Art in Medieval Scotland

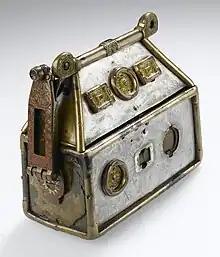
The Monymusk Reliquary, made c. 750

The most significant survivals in sculpture are in High crosses, large free-standing stone crosses, usually carved in relief with patterns, biblical iconography and occasionally inscriptions. The tradition may have begun in Ireland or Anglo-Saxon England and then spread to Scotland. They are found throughout the British Isles and often feature a stone ring around the intersection, forming a Celtic cross, apparently an innovation of Celtic Christianity, that may have begun at Iona. Distribution in Scotland is heaviest in the Highlands and Islands and they can be dated to the period c. 750 to 1150. All the surviving crosses are of stone, but there are indications that large numbers of wooden crosses may also have existed. In Scotland biblical iconography is less common than in Ireland, but the subject of King David is relatively frequently depicted. In the east the influence of Pictish sculpture can be seen, in areas of Viking occupation and settlement, crosses for the tenth to the twelfth centuries have distinctive Scandinavian patterns, often mixed with native styles. Important examples dated to the eighth century include St Martin's Cross on Iona, the Kildalton Cross from the Hebrides and the Anglo-Saxon Ruthwell Cross. Through the Hiberno-Scottish mission to the continent, insular art was highly influential on subsequent European Medieval art, especially the decorative elements of Romanesque and Gothic styles.